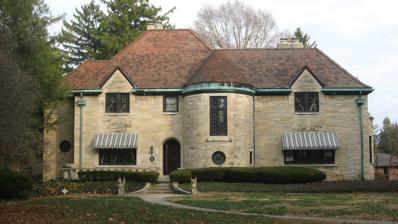
Building: Joseph J. Cole Jr. House and 1925 Cole Brouette No. 70611
Country: United States of America
Year built: 1924
Historic house in Indiana, United States United States historic place Joseph J. Cole Jr. House and 1925 Cole Brouette No. 70611 U.S. National Register of Historic Places U.S. Historic district Contributing property Front of the house Show map of Indianapolis Show map of Indiana Show map of the United States Location 4909 N. Meridian St. , Indianapolis, Indiana Coordinates 39°50′35″N 86°9′24″W / 39.84306°N 86.15667°W / 39.84306; -86.15667 Area 1.3 acres (0.53 ha) Built 1924 Architect Wallick, Frederick; Cole Motor Car Company Architectural style Late 19th and 20th Century Revivals , French Renaissance Part of North Meridian Street Historic District ( ID86002695 ) NRHP reference No. 97000599 Added to NRHP June 25, 1997 The Joseph J. Cole Jr. House and 1925 Cole Brouette No. 70611 are a house and historic motor car located at 4909 N. Meridian Street in Indianapolis, Indiana .  The house, also known as Colehaven , dates from 1924 and reflects Late 19th and 20th Century Revivals architecture and French Renaissance architecture . The 1.3-acre (0.53 ha) property includes the house and one other contributing structure . The house was constructed for Joseph J. Cole Jr., the president of the Cole Motor Car Company in Indianapolis. The Cole Brouette was produced at that factory and was owned by the Cole family. The house and automobile were listed on the National Register of Historic Places in 1997. See also Cole Motor Car Company , also NRHP-listed in Indianapolis References